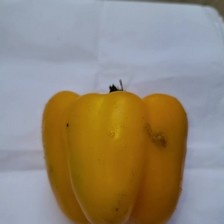
Label: capsicum